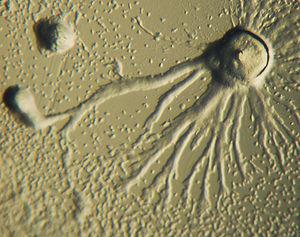
Dictyostelium est un genre de mycétozoaires de la famille des Dictyosteliidae, de la classe des Dictyostelia et de l'ordre des Dictyosteliida.
Les Dictyosteliidae forment une famille de mycétozoaires de la classe des Dictyostelia et de l'ordre des Dictyosteliida. Le taxon comprend trois genres.
Les dictyostélides sont un clade de protistes amibozoaires de la classe des Eumycetozoa. Ils appartiennent au groupe des myxomycètes au sens large, car ils forment un pseudoplasmode et des fructifications sporifères. Ces organismes ont parfois été classés parmi les champignons et sont souvent étudiés par les mycologues.